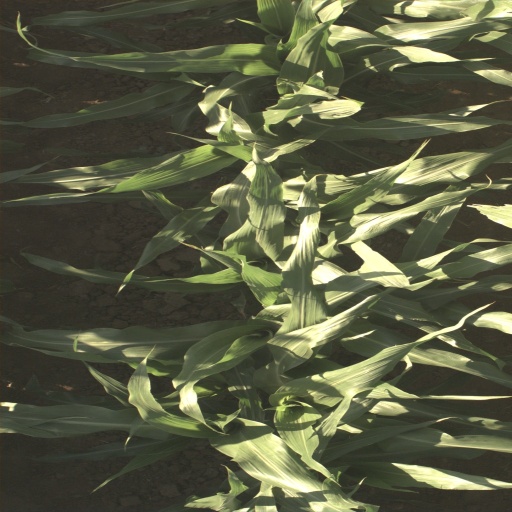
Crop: sorghum